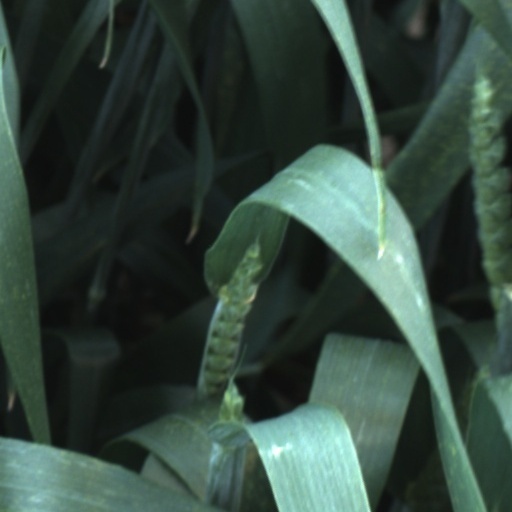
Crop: wheat